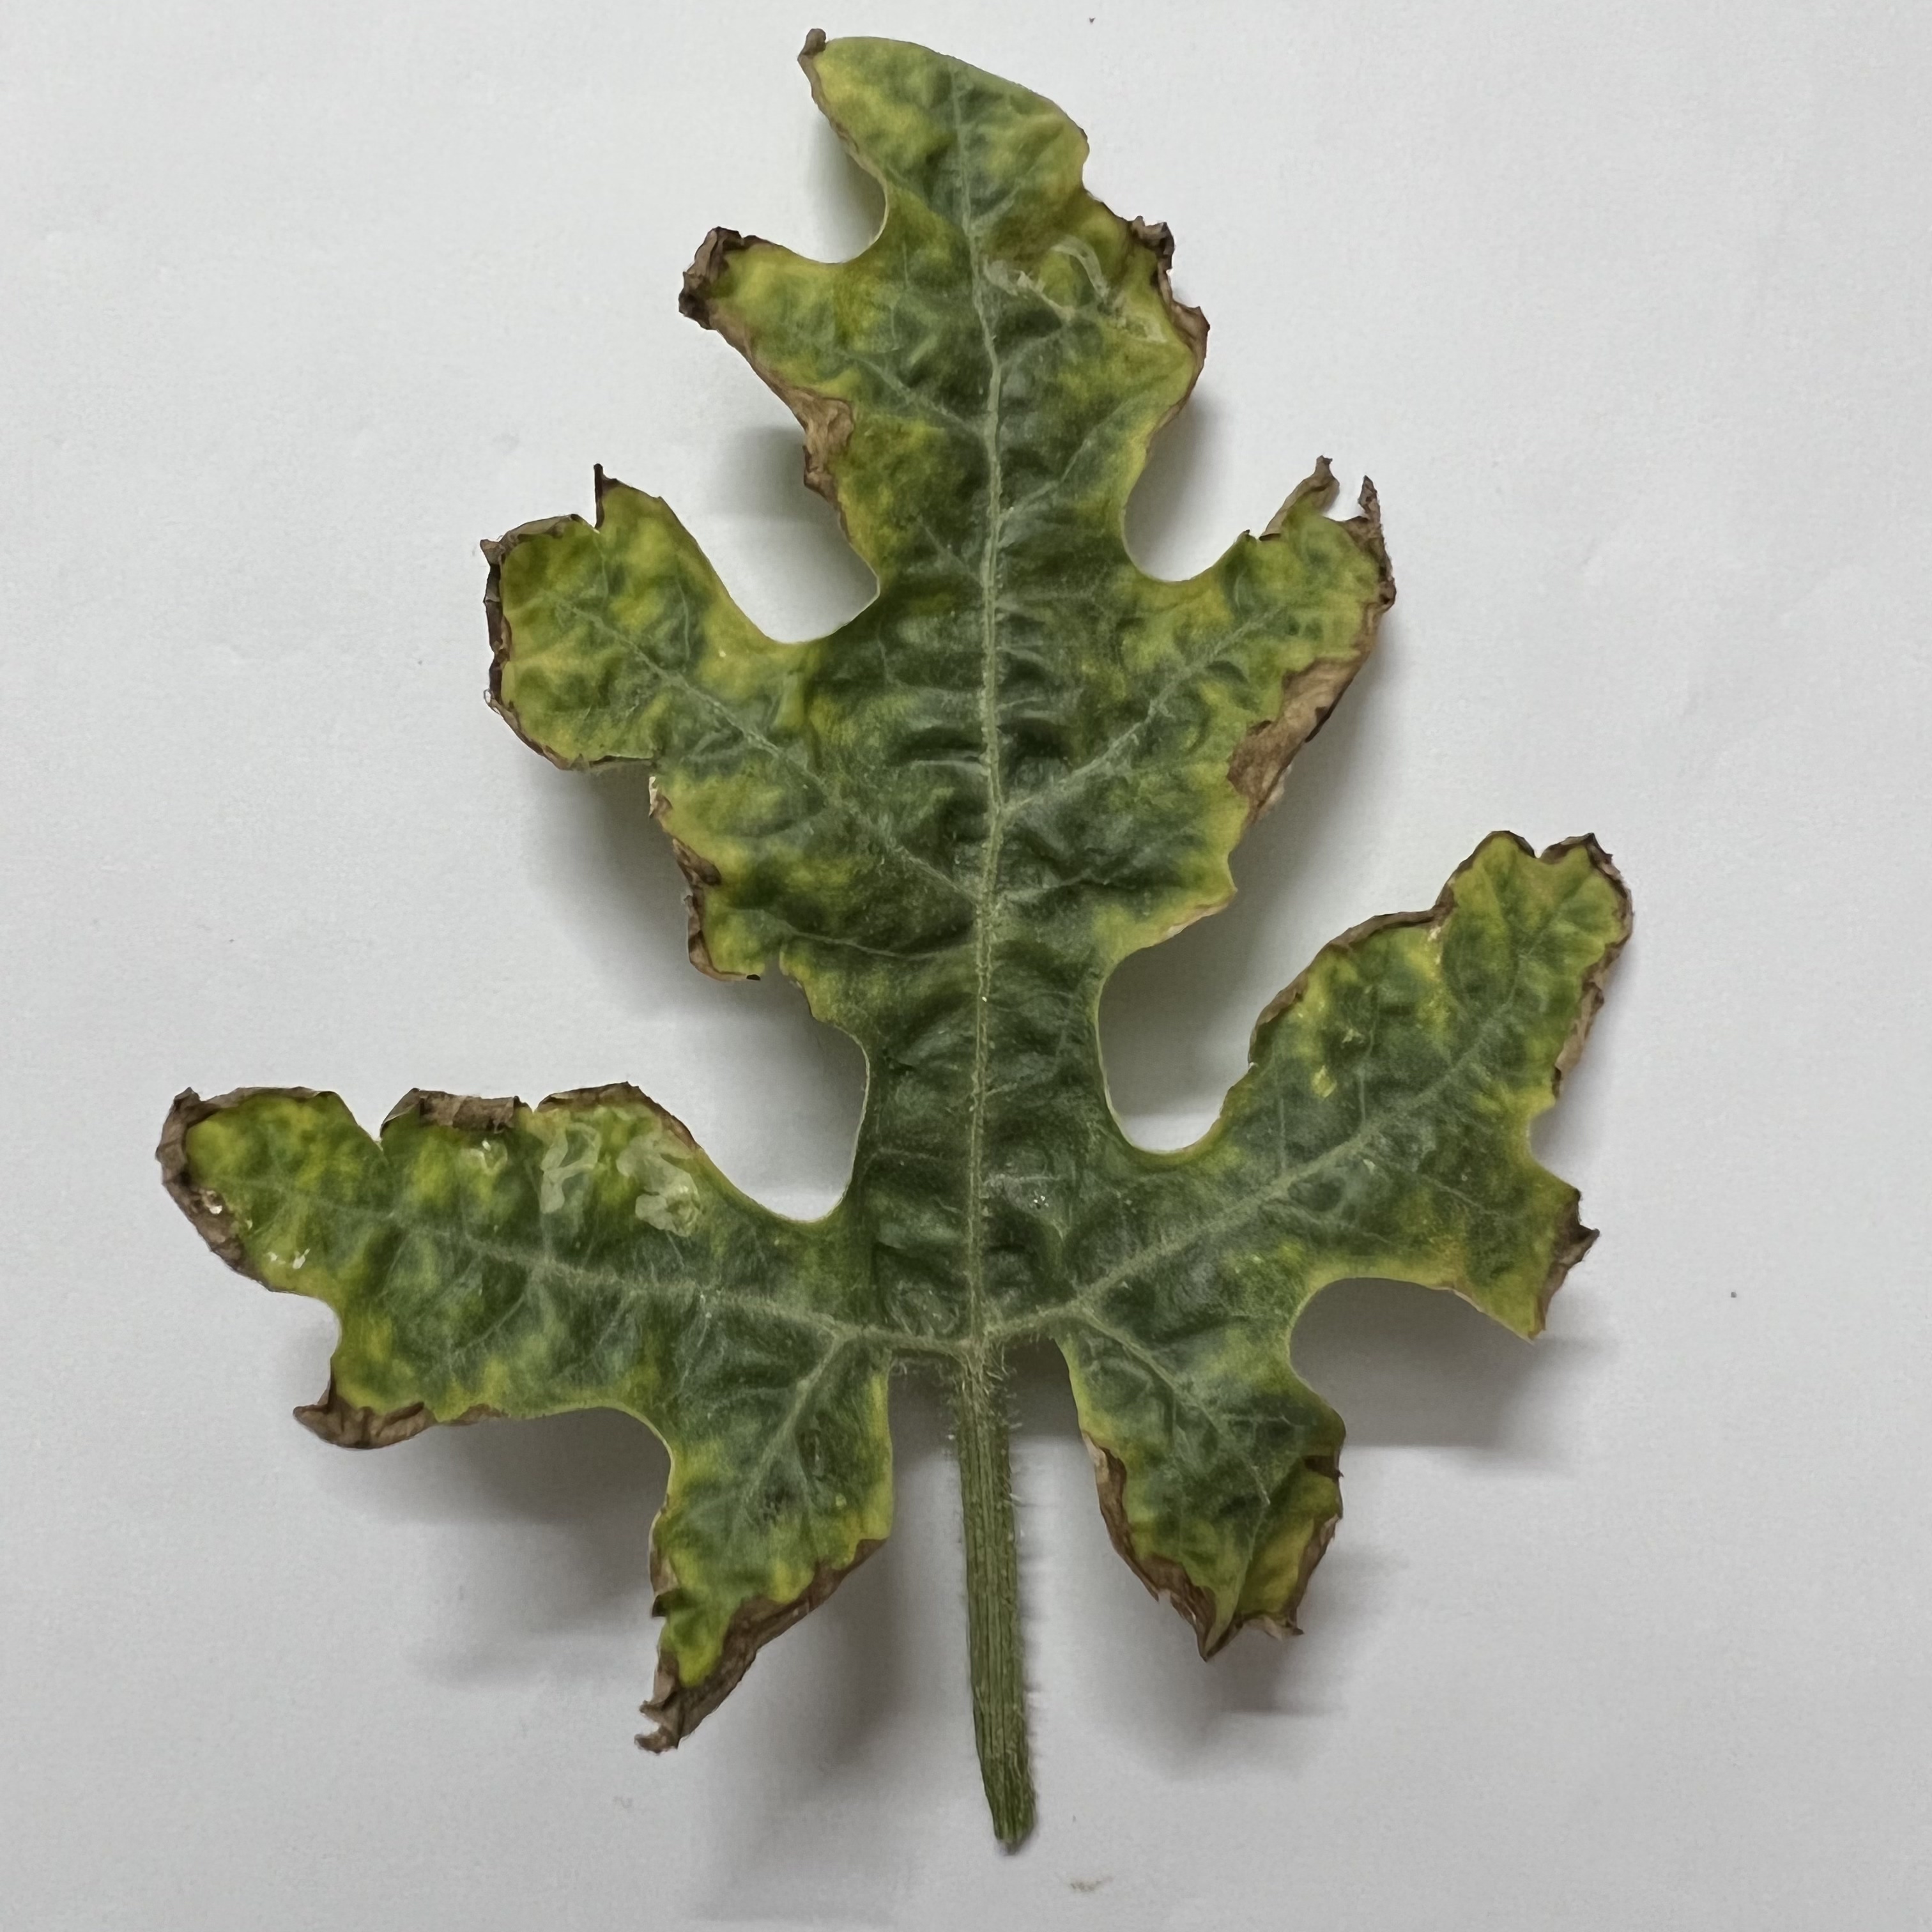
Label: Downy_Mildew